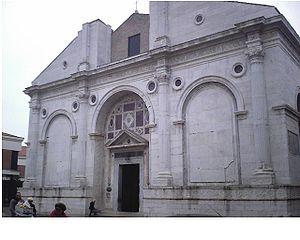
La liste suivante recense les cathédrales en Italie.